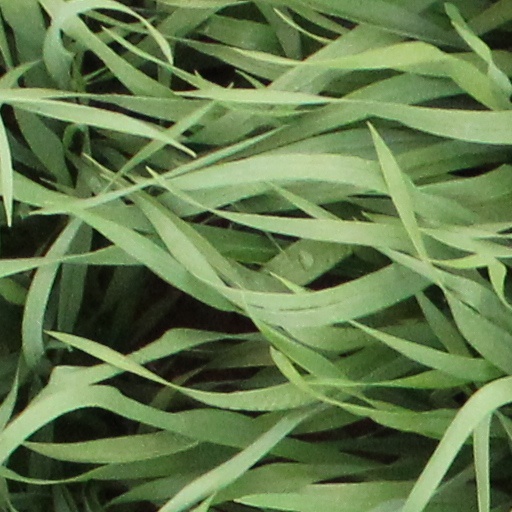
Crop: wheat